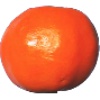
Label: Clementine 1